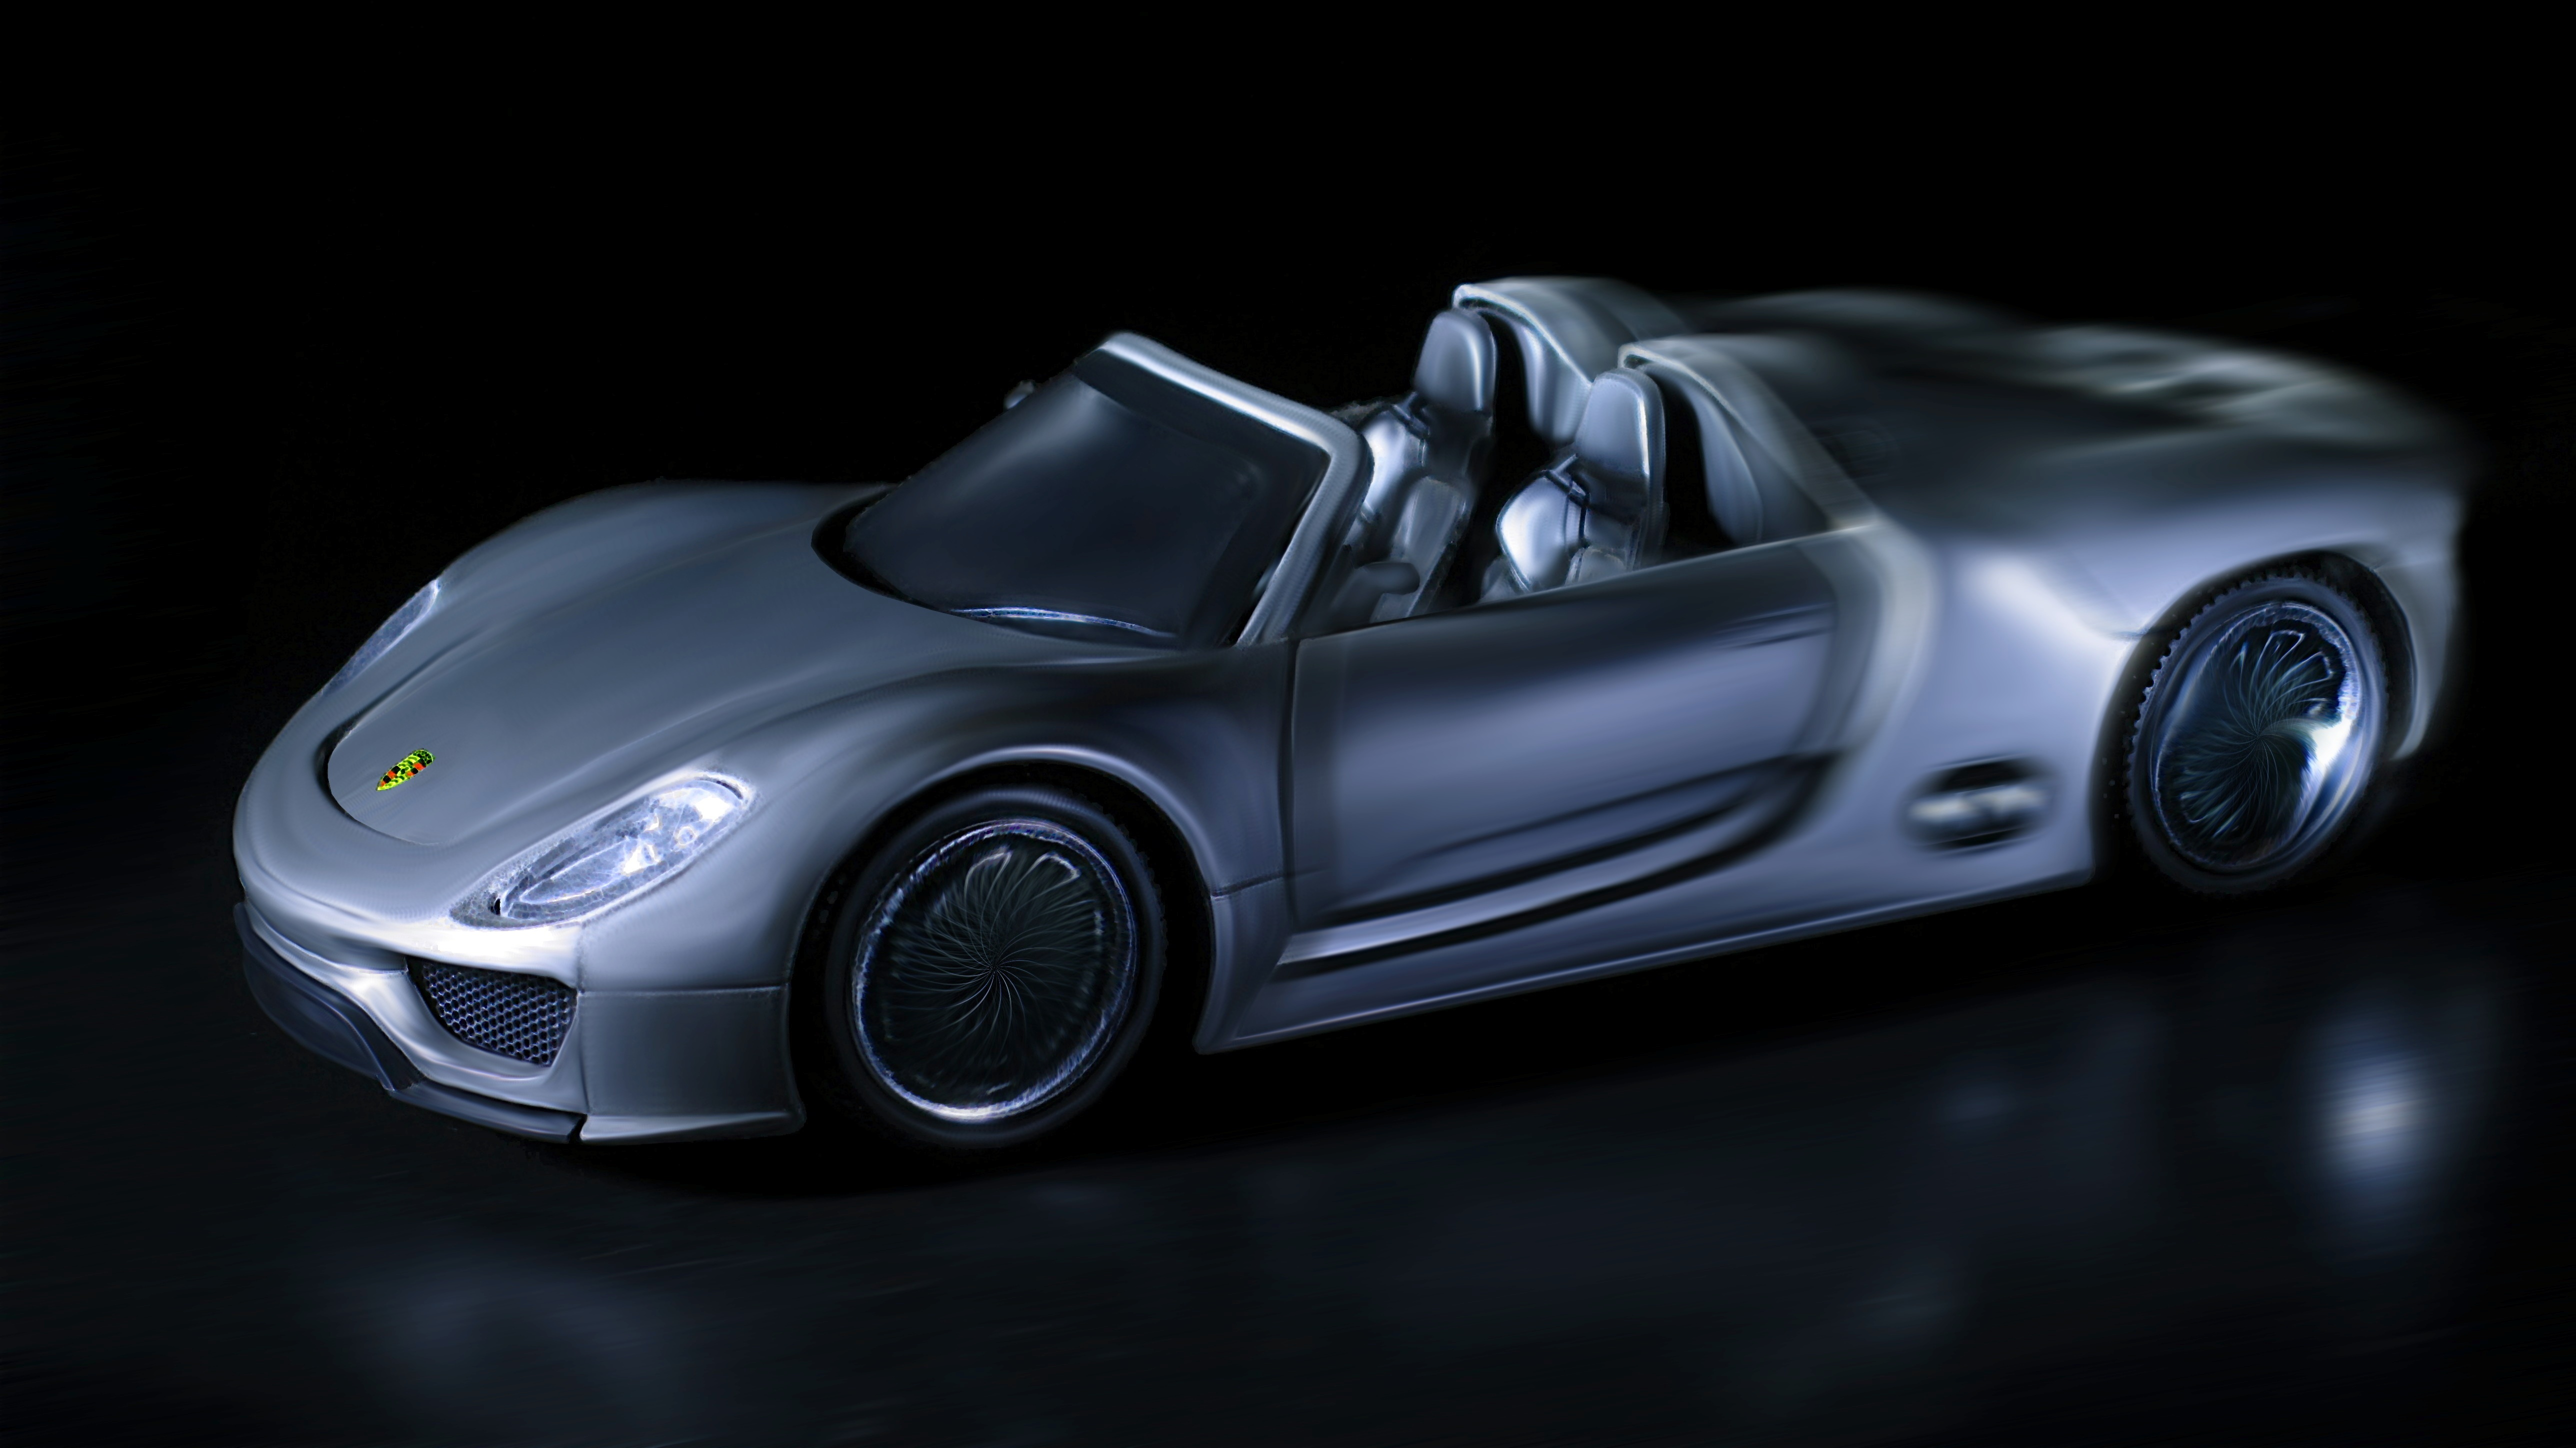
car, vehicle, sports car, supercar, porsche, model car, land vehicle, automobile make, automotive design, luxury vehicle